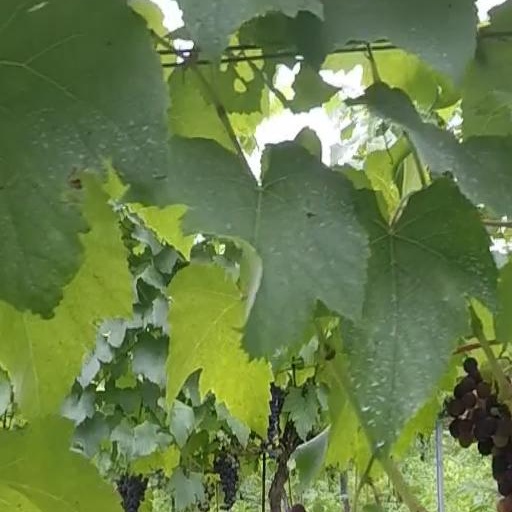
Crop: grape